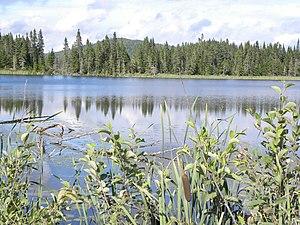
Lac des Cent Pins
La zec Owen est une zone d'exploitation contrôlée située dans la municipalité régionale de comté de Témiscouata, dans la région administrative du Bas-Saint-Laurent, au Québec, au Canada. Le territoire de la zec Owen est intégré à cinq municipalités, soit Dégelis, Auclair, Lejeune, Squatec, et Biencourt.